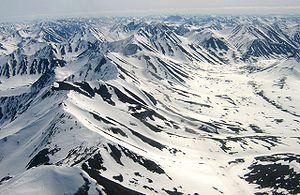
Les monts Koryak sont une chaîne de montagnes de la Sibérie orientale, en Russie, située au sud du fleuve Anadyr, et au nord-est de la péninsule du Kamtchatka. Les rivières Main et Velikaya prennent leurs sources dans cette chaîne. Le point culminant est le Ledianaïa avec une altitude de 2 562 m.